Čingrija

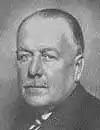
Melko Čingrija.

Čingrija is a Serbo-Croatian surname. Pero Čingrija (1837–1921) was one of four representatives of the People's Party that the Kingdom of Dalmatia elected in the 1911 Imperial Austrian elections. Melko Čingrija was the acting governor of the Yugoslav national bank between April 1934 and February 1935.